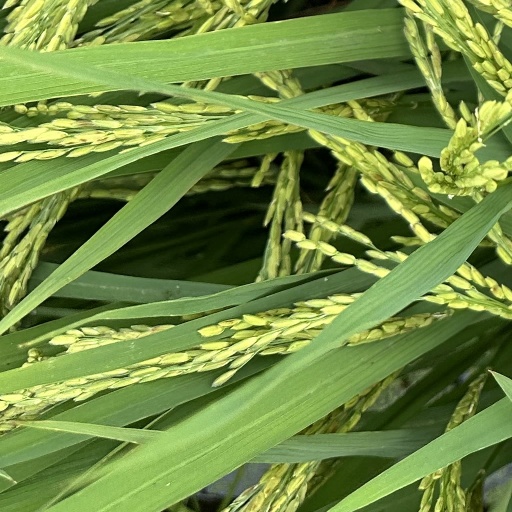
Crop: rice